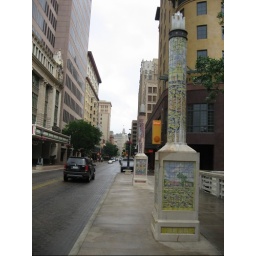
My first ever pic in San Antonio... a rather pretty looking street lamp of some kind (I think)....